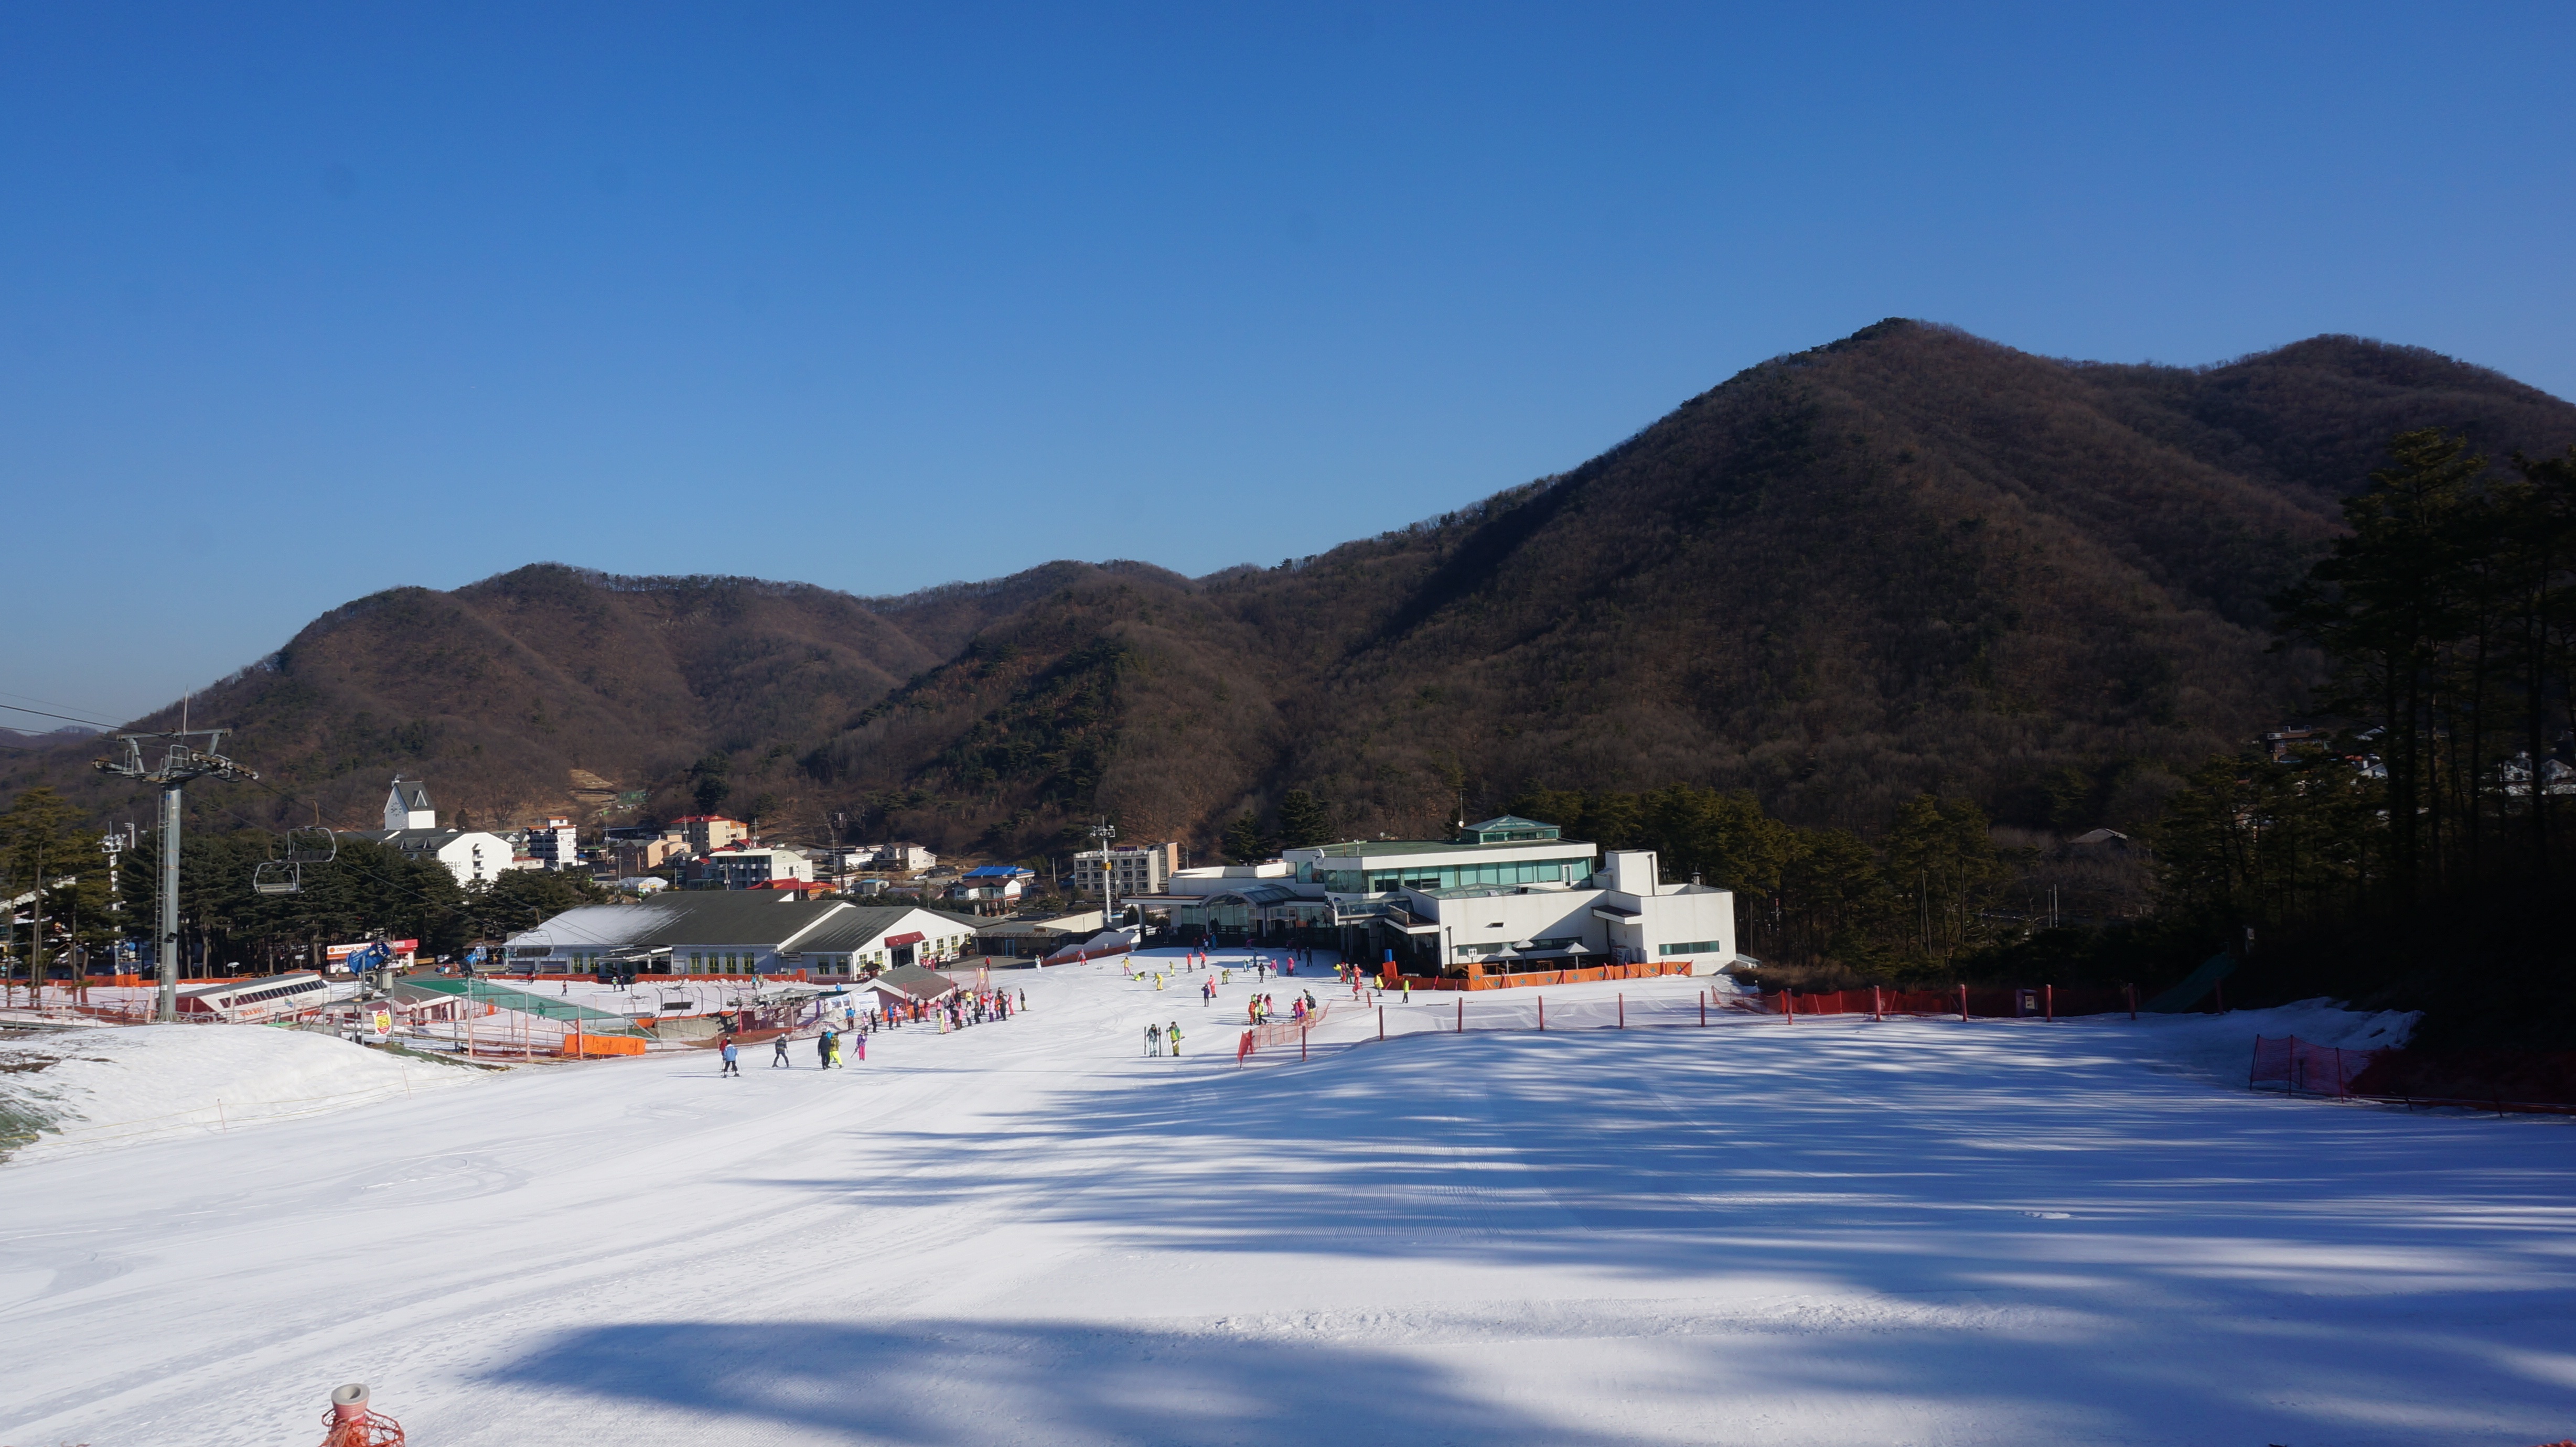
outdoor, mountain, snow, cold, winter, white, lake, mountain range, jump, action, alpine, extreme, powder, skiing, lifestyle, leisure, tour, sports, resort, piste, entertainment, pleasure, challenge, activities, excited, geological phenomenon, link road downhill, ski stadium